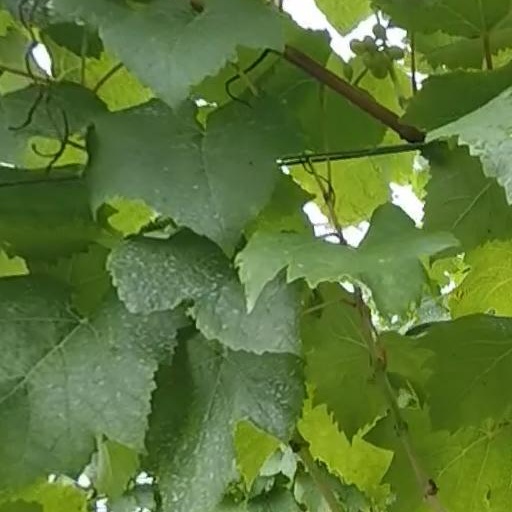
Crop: grape